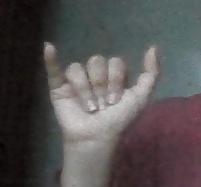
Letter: ya